Schiehallion experiment

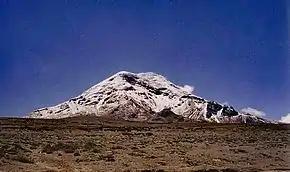
Chimborazo in the Andes in Ecuador, the subject of the French 1738 experiment

A pair of French astronomers, Pierre Bouguer and Charles Marie de La Condamine, were the first to attempt the experiment, conducting their measurements on the volcano Chimborazo. At the time, this lay in the "Real Audiencia of Quito" of the Viceroyalty of Peru, and is now in the province of Chimborazo in the Republic of Ecuador. Their expedition had left France for South America in 1735 to try to measure the meridian arc length of one degree of latitude near the equator, but they took advantage of the opportunity to attempt the deflection experiment. In December 1738, under very difficult conditions of terrain and climate, they conducted a pair of measurements at altitudes of 4,680 and 4,340 m. Bouguer wrote in a 1749 paper that they had been able to detect a deflection of 8 seconds of arc, but he downplayed the significance of their results, suggesting that the experiment would be better carried out under easier conditions in France or England. He added that the experiment had at least proved that the Earth could not be a hollow shell, as some thinkers of the day, including Edmond Halley, had suggested.